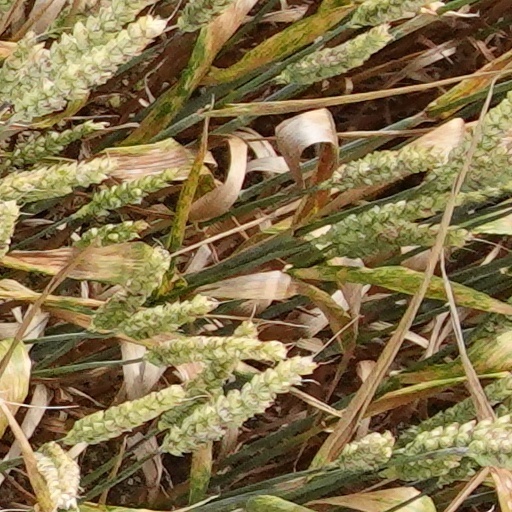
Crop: wheat